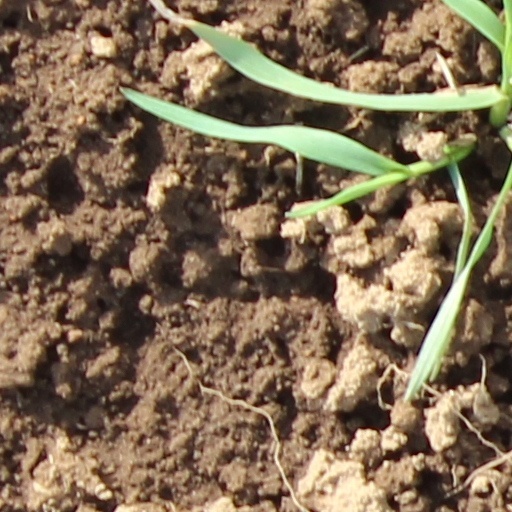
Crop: wheat